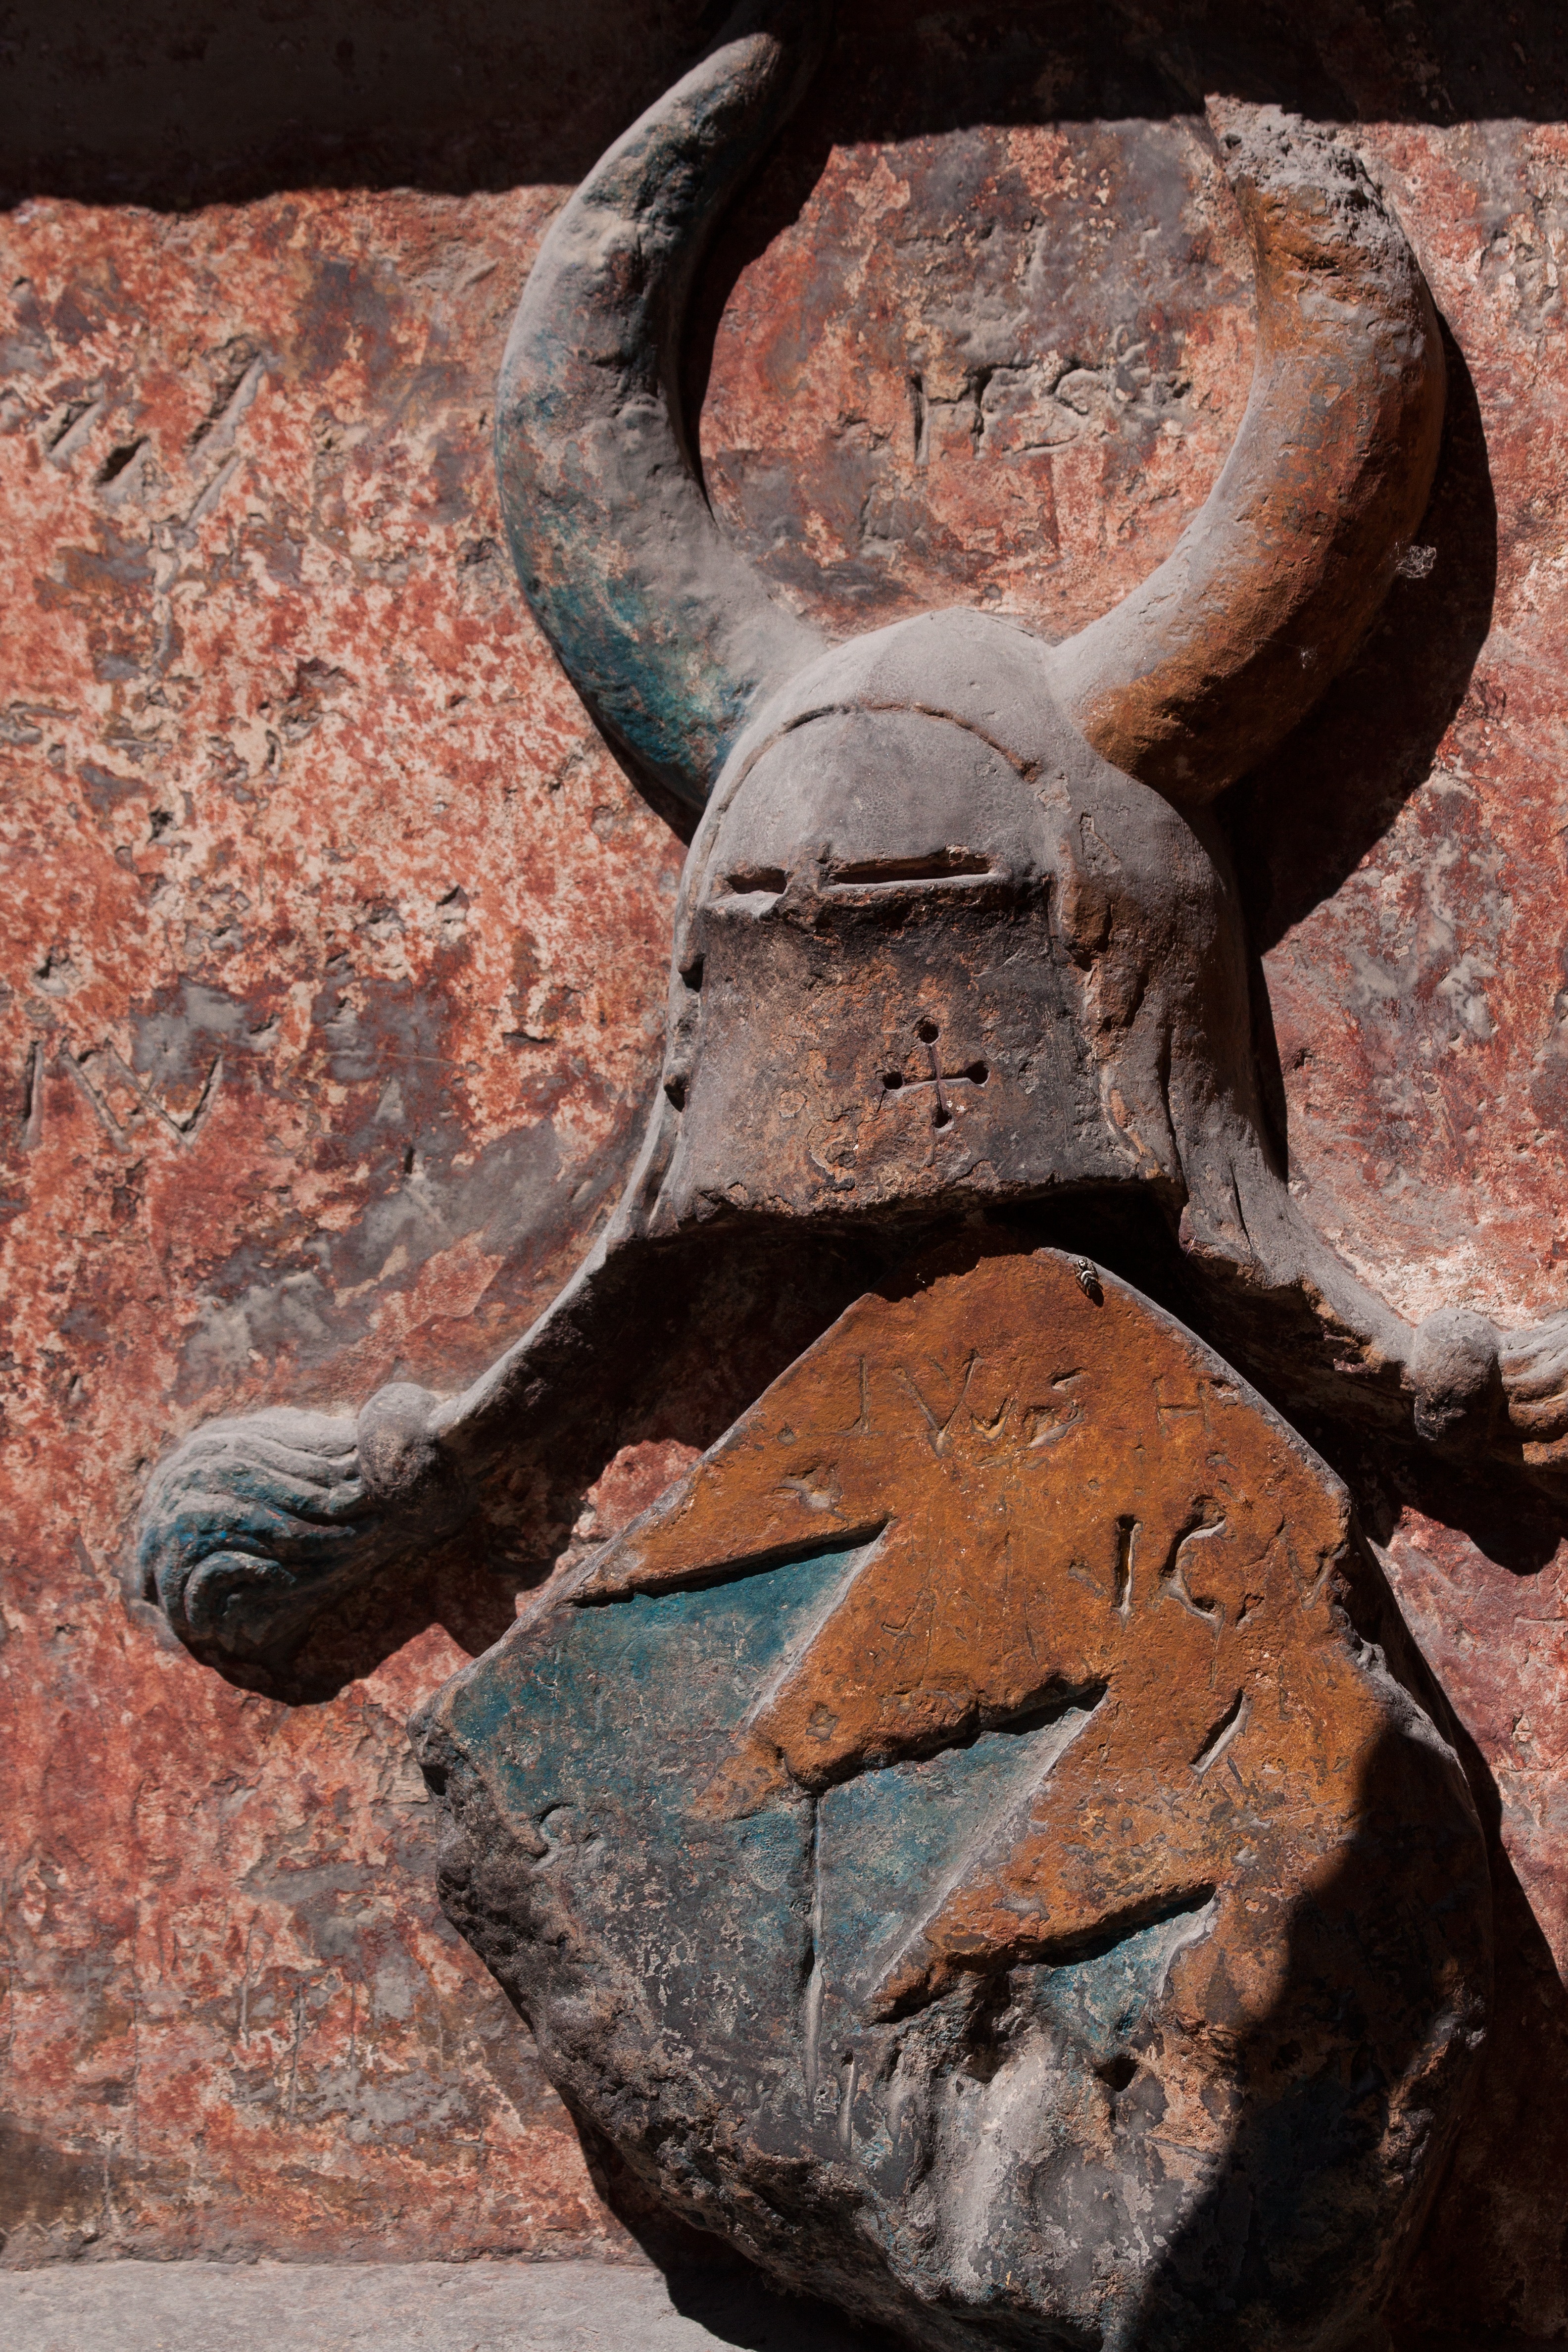
rock, person, wood, antique, old, monument, statue, gargoyle, sculpture, family, art, temple, helm, painted, european, carving, tradition, horns, characters, rock carving, group of people, coat of arms, heraldry, ancient history, hereditary, knight helmet, shape of a shield, knightly shield